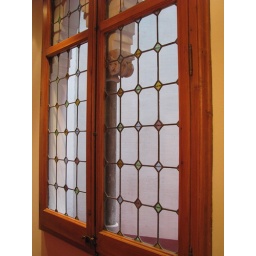
Stained glass in bathroom